Answer in natural language. Which object is closer to the camera taking this photo, DeskLamp or scenic landscape wall decor photo? Choose between the following options: DeskLamp or scenic landscape wall decor photo
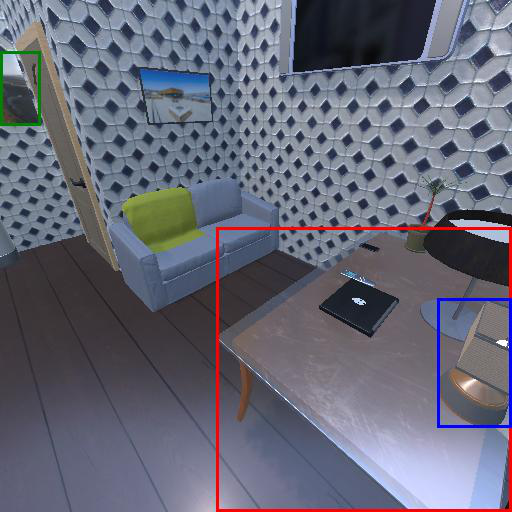
<answer>DeskLamp</answer>